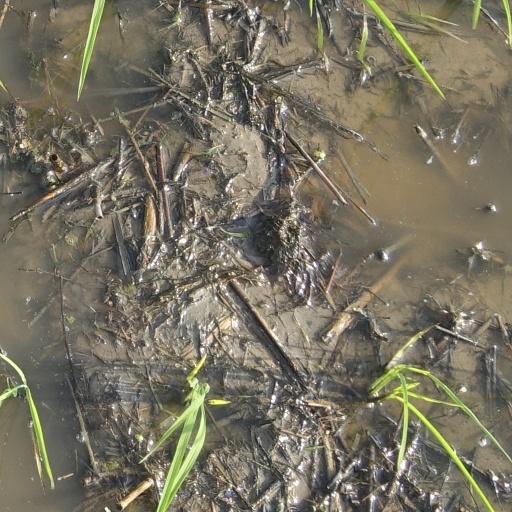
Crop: rice